Jake Stein

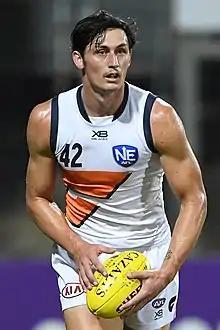
Stein playing for Greater Western Sydney in July 2019

Jake Stein (born 17 January 1994) is a former Australian rules footballer who last played for in the Australian Football League (AFL) and a former track and field athlete specialising in the decathlon. He previously played for the Greater Western Sydney Giants.